Lateral inhibition

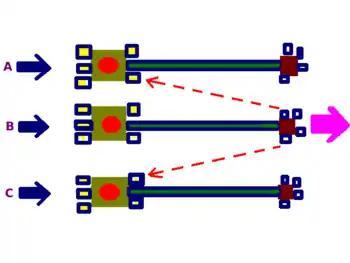
A stimulus affecting all three neurons, but which affects B strongest or first, can be sharpened if B sends lateral signals to neighbors A and C not to fire, thereby "inhibiting" them. Lateral inhibition is used in vision to sharpen signals to the brain (pink arrow).

Georg von Békésy, in his book "Sensory Inhibition", explores a wide range of inhibitory phenomena in sensory systems, and interprets them in terms of sharpening.